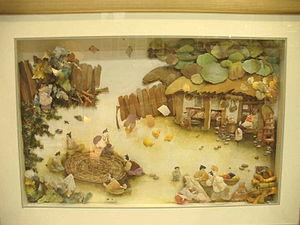
Le papier coréen hanji, ou en coréen littéraire joseon jongi est fabriqué à la main à partir d'une pâte de mûrier à papier cultivé en Corée. Il est utilisé pour l'écriture, la peinture, les emballages, les papiers spéciaux et sert également de tissu. Ces nombreuses qualités rendent son utilisation permanente en Corée : longévité, résistance, doux, lisse au toucher, blanc allant jusqu'à être translucide, absorbant, excellent pour la peinture, résistant aux insectes et aux champignons.